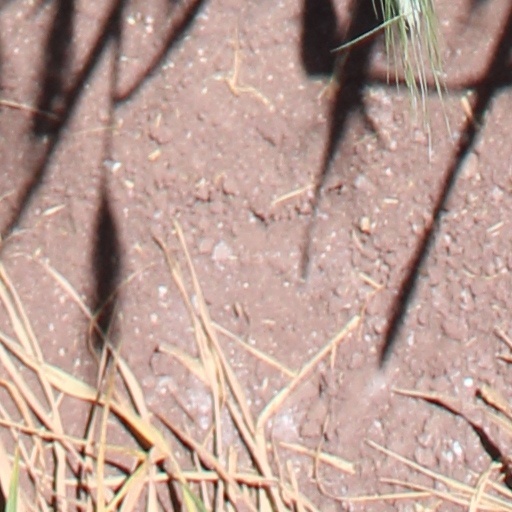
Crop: wheat